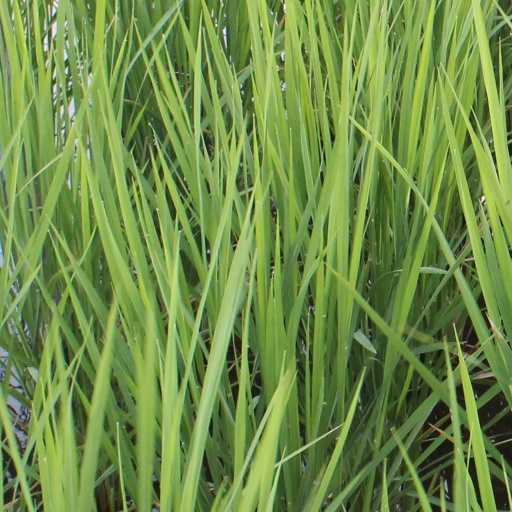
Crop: rice